Eureka Jack Mystery

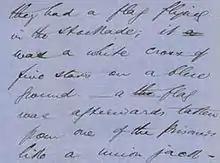
Extract of the affidavit by Hugh King, 7 December 1854

However, Hugh King, who was a private in the 40th (the 2nd Somersetshire) Regiment of Foot, swore in a signed contemporaneous affidavit that he recalled: